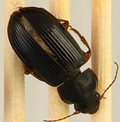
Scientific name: Harpalus pensylvanicus
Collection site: North Sterling NEON (STER), plot STER_029